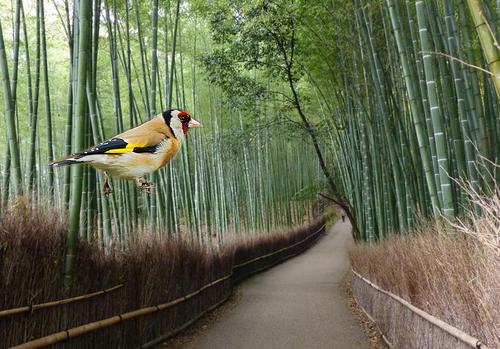
Bird species: European_Goldfinch
Bird type: landbird
Background: land